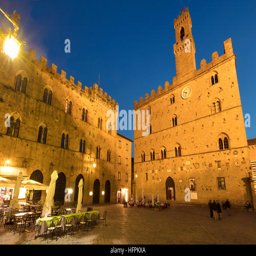
twilight over italian gothic structure and the medieval town